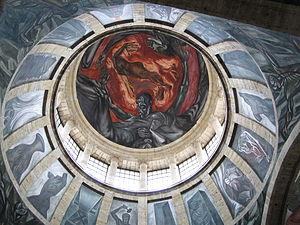
José Clemente Orozco est un peintre et muraliste mexicain social-réaliste. Un de ses thèmes de prédilection était l'homme contre la machine. Il est connu, comme Diego Rivera, pour ses grandes fresques et ses prises de position politique en faveur des paysans et des travailleurs.
L’Hospice Cabañas est un des plus anciens et plus grands hôpitaux de toute l'Amérique latine. Situé à Guadalajara, il est inscrit depuis 1997 sur la liste du patrimoine mondial.